Evensong

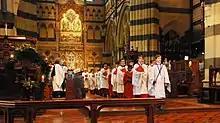
The choir in procession at a service at St Paul's Cathedral, Melbourne

Throughout the countries of Africa with a large Anglican presence, evensong is also offered, for instance in the Cathedral Church of Christ, Lagos, Nigeria, St George's Cathedral, Cape Town, South Africa, and every Sunday at the St Cyprian's Cathedral, Kimberley, South Africa.